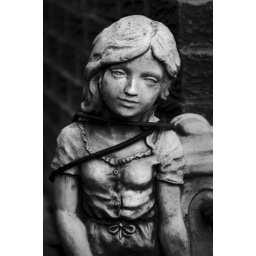
life in black & white